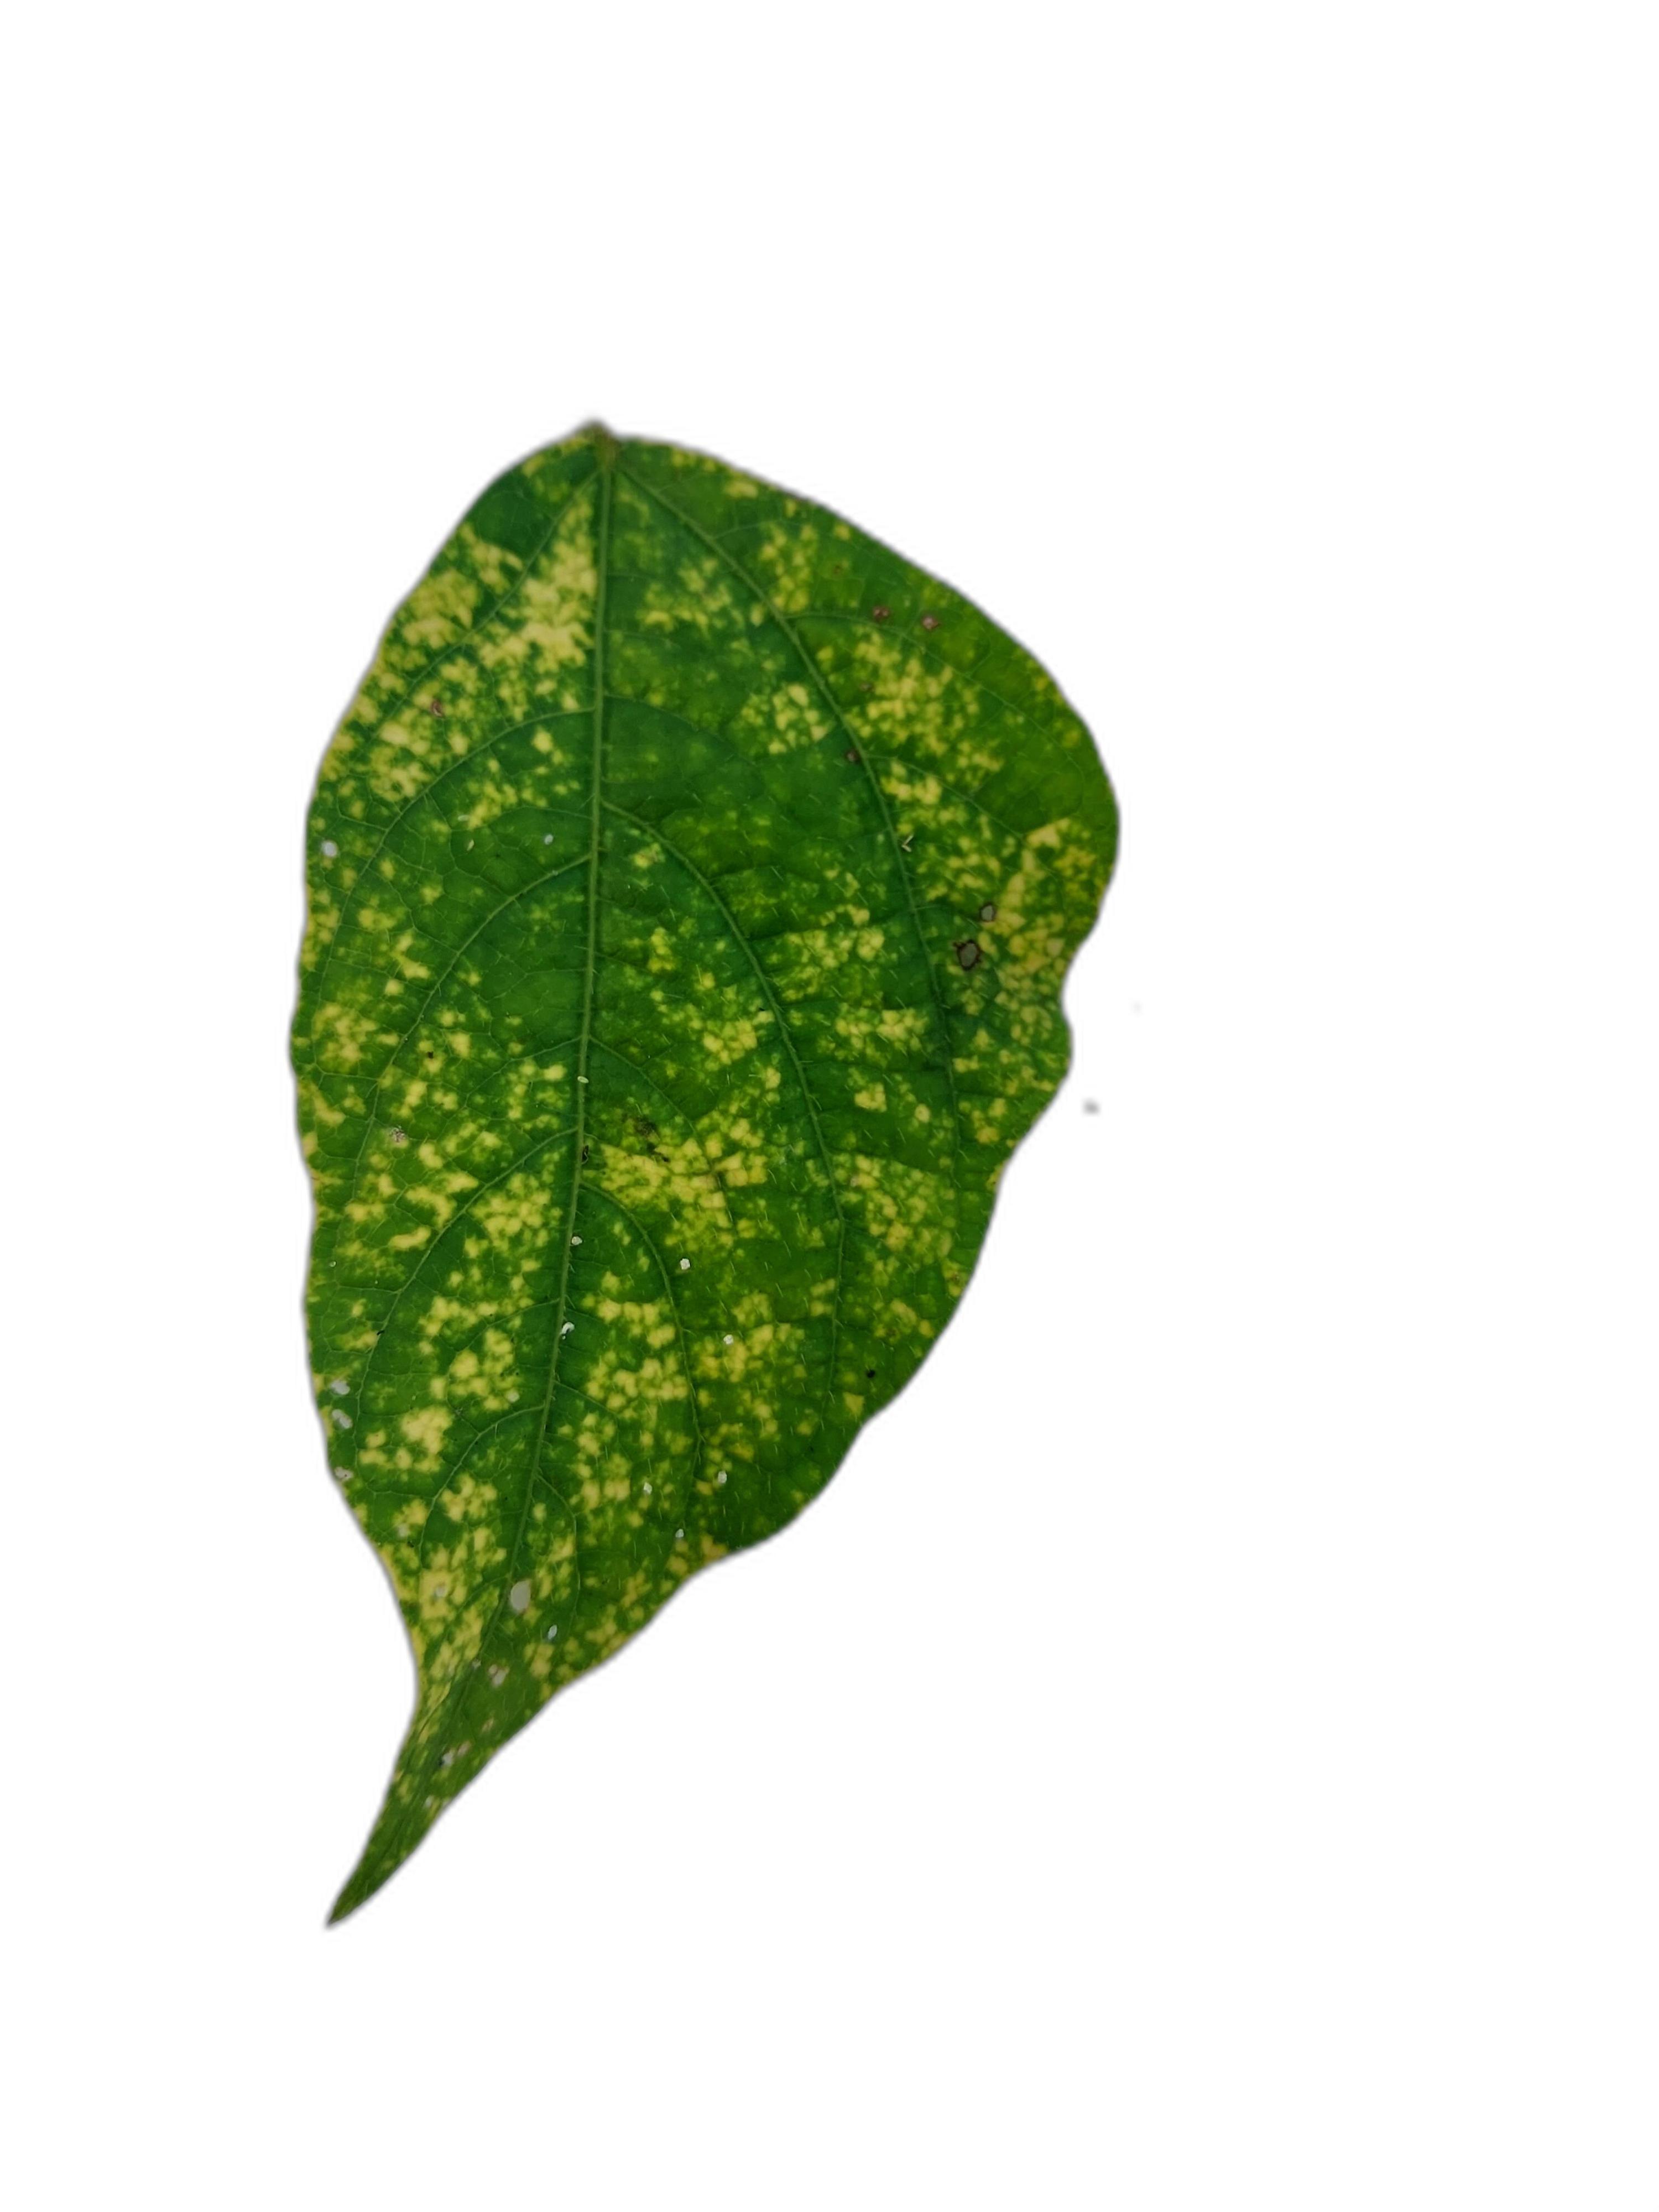
Label: Yellow Mosaic